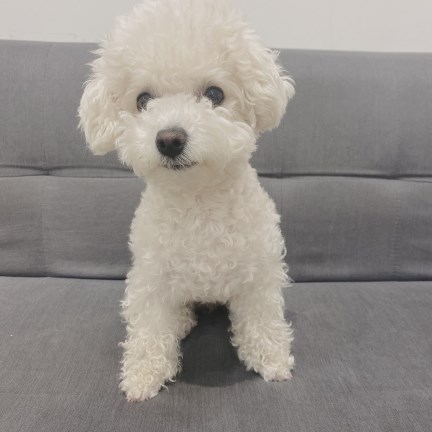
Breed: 3083-n000117-Bichon_Frise